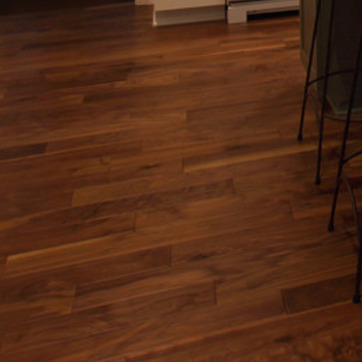
Material: wood